Battle of Piva Forks

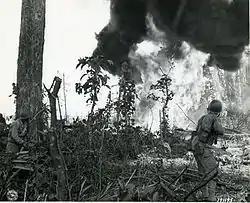
A US flamethrower team assaults a Japanese pillbox

Advancing to the left of the East–West Trail, the 3rd Battalion, 3rd Marine Regiment encountered less resistance and was able to continue its advance without pause. The dazed and shocked survivors of the bombardment were killed before the Japanese could recover from the effects of the artillery fire. The 3rd Battalion, 3rd Marine Regiment had moved nearly before the Japanese could organize a desperate counterattack which was repelled. Without stopping, the 3rd Battalion, 3rd Marine Regiment went straight through the enemy flanking attempt and fought a violent hand-to-hand and tree-to-tree struggle that completely destroyed the Japanese force.